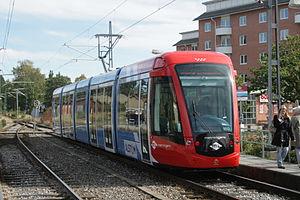
Le tramway de Stockholm est un réseau de tramway à Stockholm, en Suède, avec quatre lignes totalisant 29,3 km.